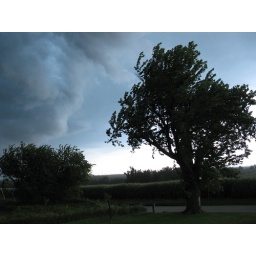
Really nice storm clouds and trees in the wind.